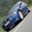
Label: automobile